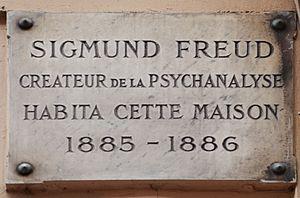
Sigmund Freud [sigmund fʁ̥øːd] ou [fʁœjd], né Sigismund Schlomo Freud le 6 mai 1856 à Freiberg et mort le 23 septembre 1939 à Londres, est un neurologue autrichien, fondateur de la psychanalyse.
La rue Le Goff est une voie située dans les quartiers de la Sorbonne et du Val-de-Grâce du 5ᵉ arrondissement de Paris.